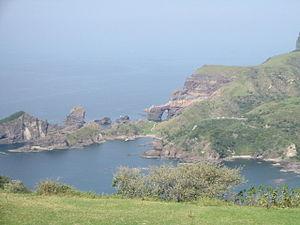
Nishinoshima est un bourg du district d'Oki, dans la préfecture de Shimane, au Japon.